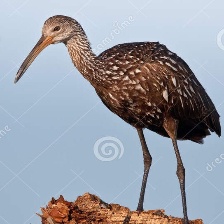
Species: LIMPKIN
Scientific name: ARAMUS GUARAUNA